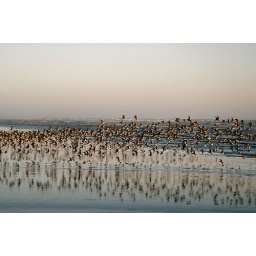
I love watching the flocks of sandpipers flying over the surf. The reflection in the water just made this better.